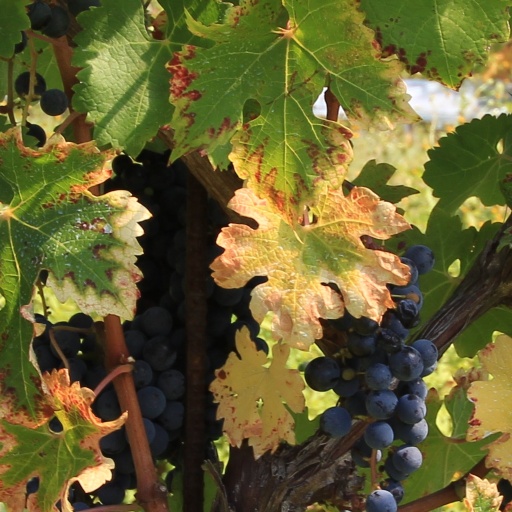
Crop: grape